Auguste Auspitz-Kolar

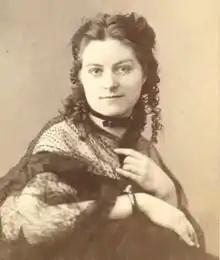
Auguste Auspitz-Kolár in 1867

Auguste Auspitz-Kolár (19 March 1844 – 26 December 1878 was a Bohemian-born Austrian pianist and composer.